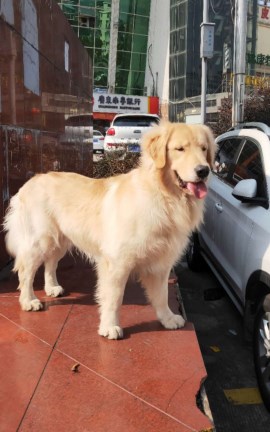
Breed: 5355-n000126-golden_retriever